Colin Jackson

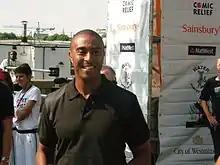
Jackson at a charity event in 2005

Jackson, who is of Jamaican descent, was the subject of an episode of the BBC TV genealogy series "Who Do You Think You Are?", broadcast in the UK on 20 September 2006. Genetic tests showed his ancestry to be 55% African, 7% Native American (believed to be from Jamaican Maroon ancestry on his father's side), and 38% European. His mother was born in Panama, the daughter of Richard Augustus Packer and Gladys McGowan Campbell. Gladys Campbell was from Jamaica, the daughter of a Scottish man Duncan Campbell and his housemaid Albertina Wallace.